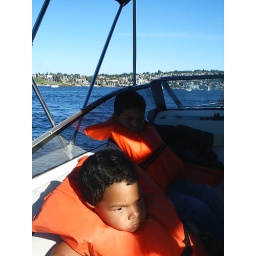
on the boat in lake union